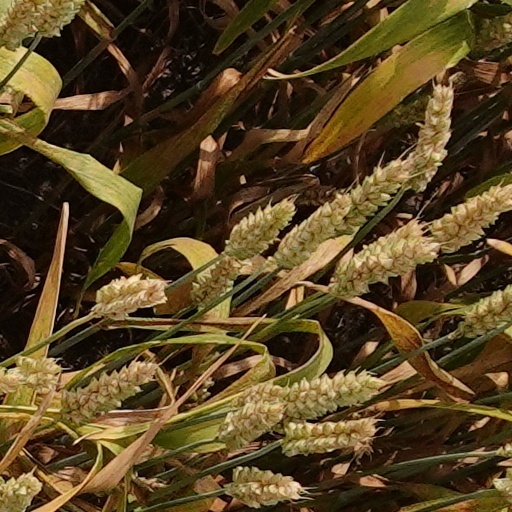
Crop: wheat